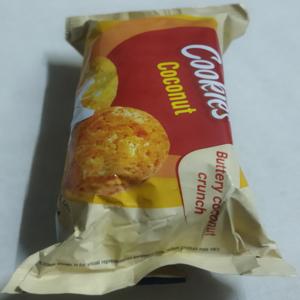
Label: plastics